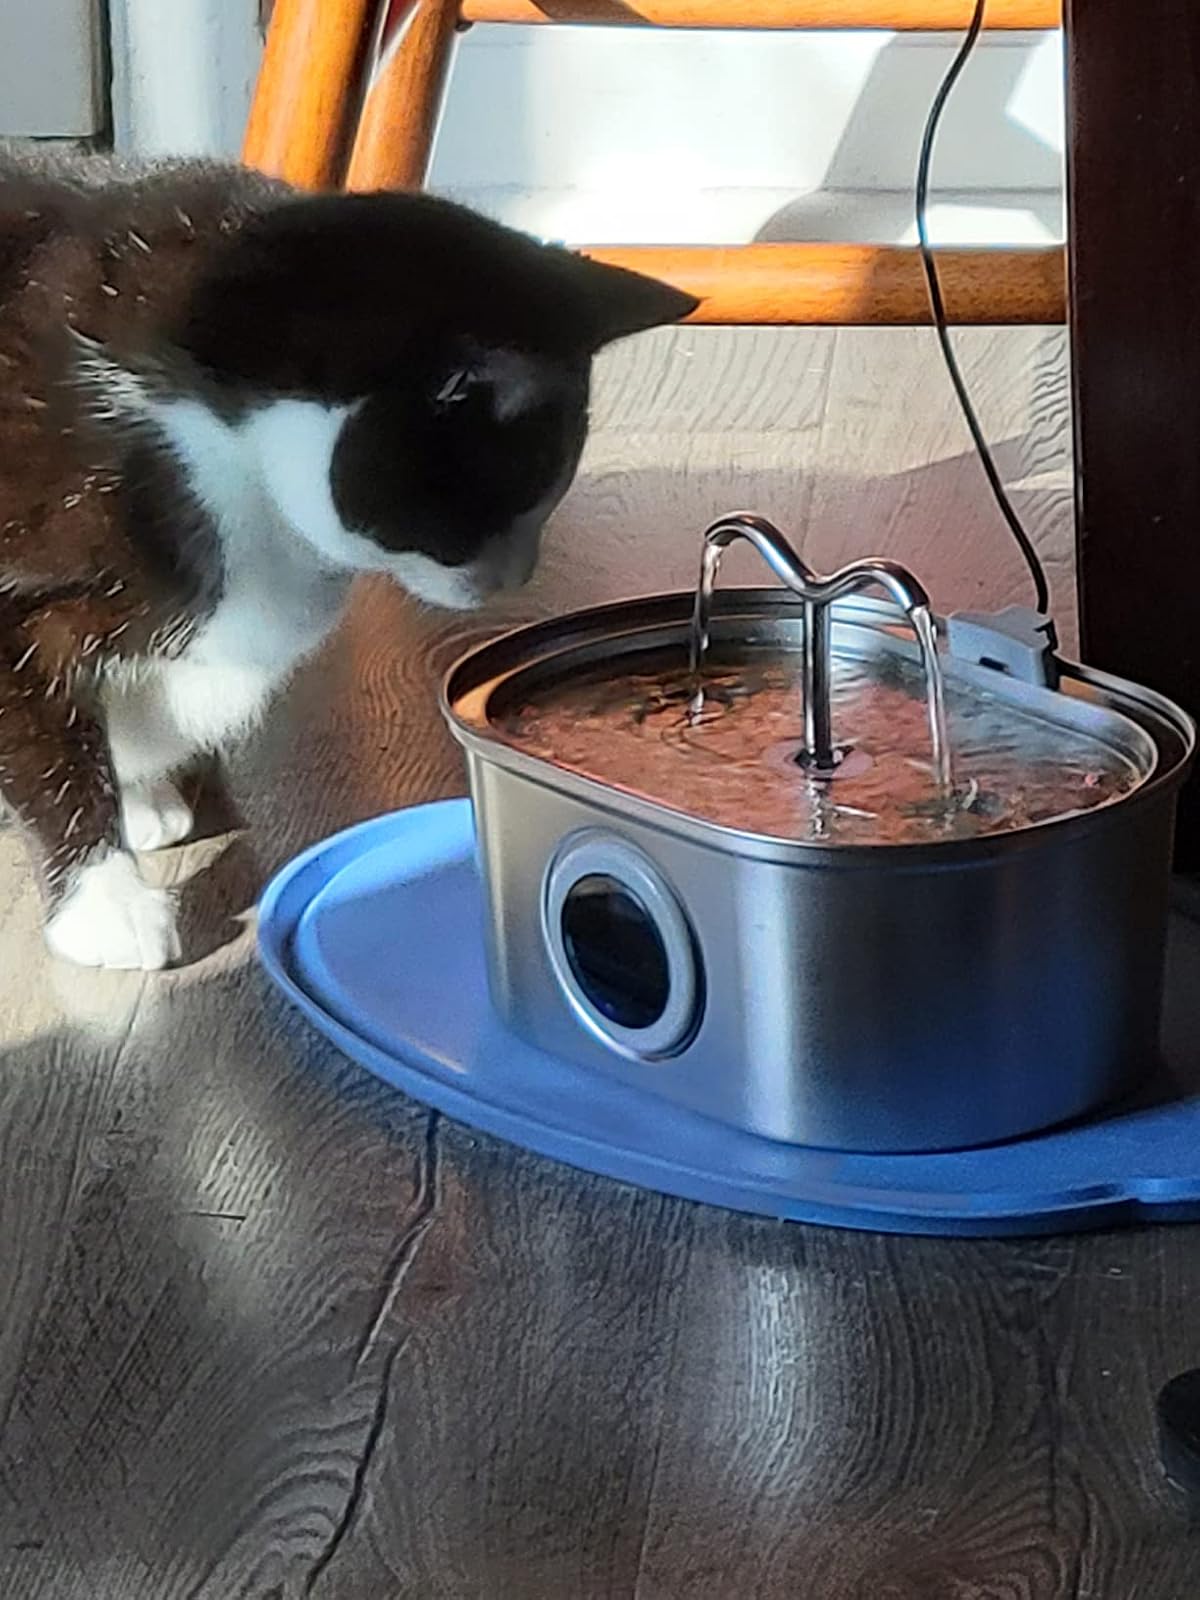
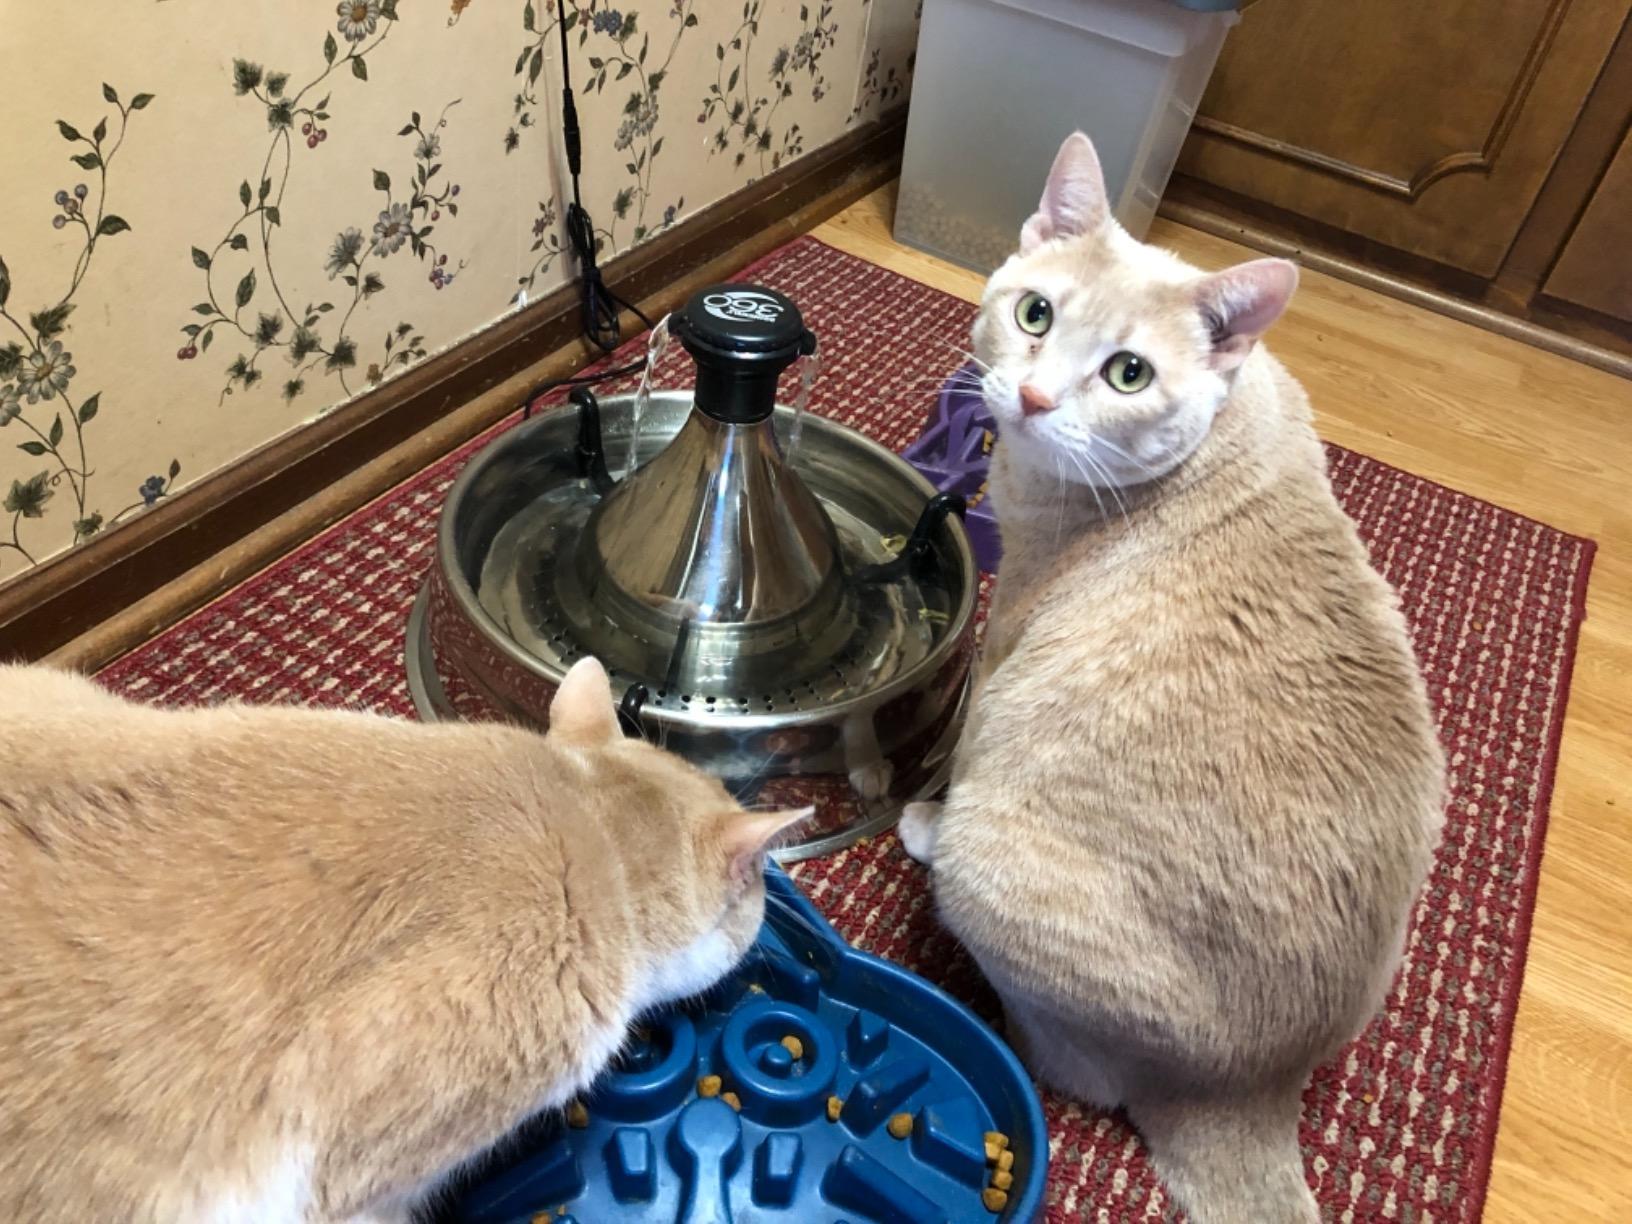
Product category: items_bowl
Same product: no